Coworking

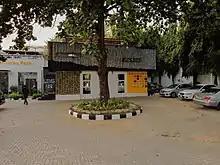
Hubs in Africa

In India, Coworking business is very popular in metro city as Tier 2 and Tier 3 Cities of India. In India during 2017 and 2018 indicates a marked increase. While in 2017, the space leased was 1.9 million sq. ft., it increased more than two times to 3.9 million sq. ft. in 2018. India has the third-largest startup ecosystem after China and the US with more than 5,200 startups. Now many major cities like Mumbai, Hyderabad, Bangalore, Gurgaon, Delhi, Ahmedabad and Chennai have coworking spaces and they are increasing by the day due to the startups.